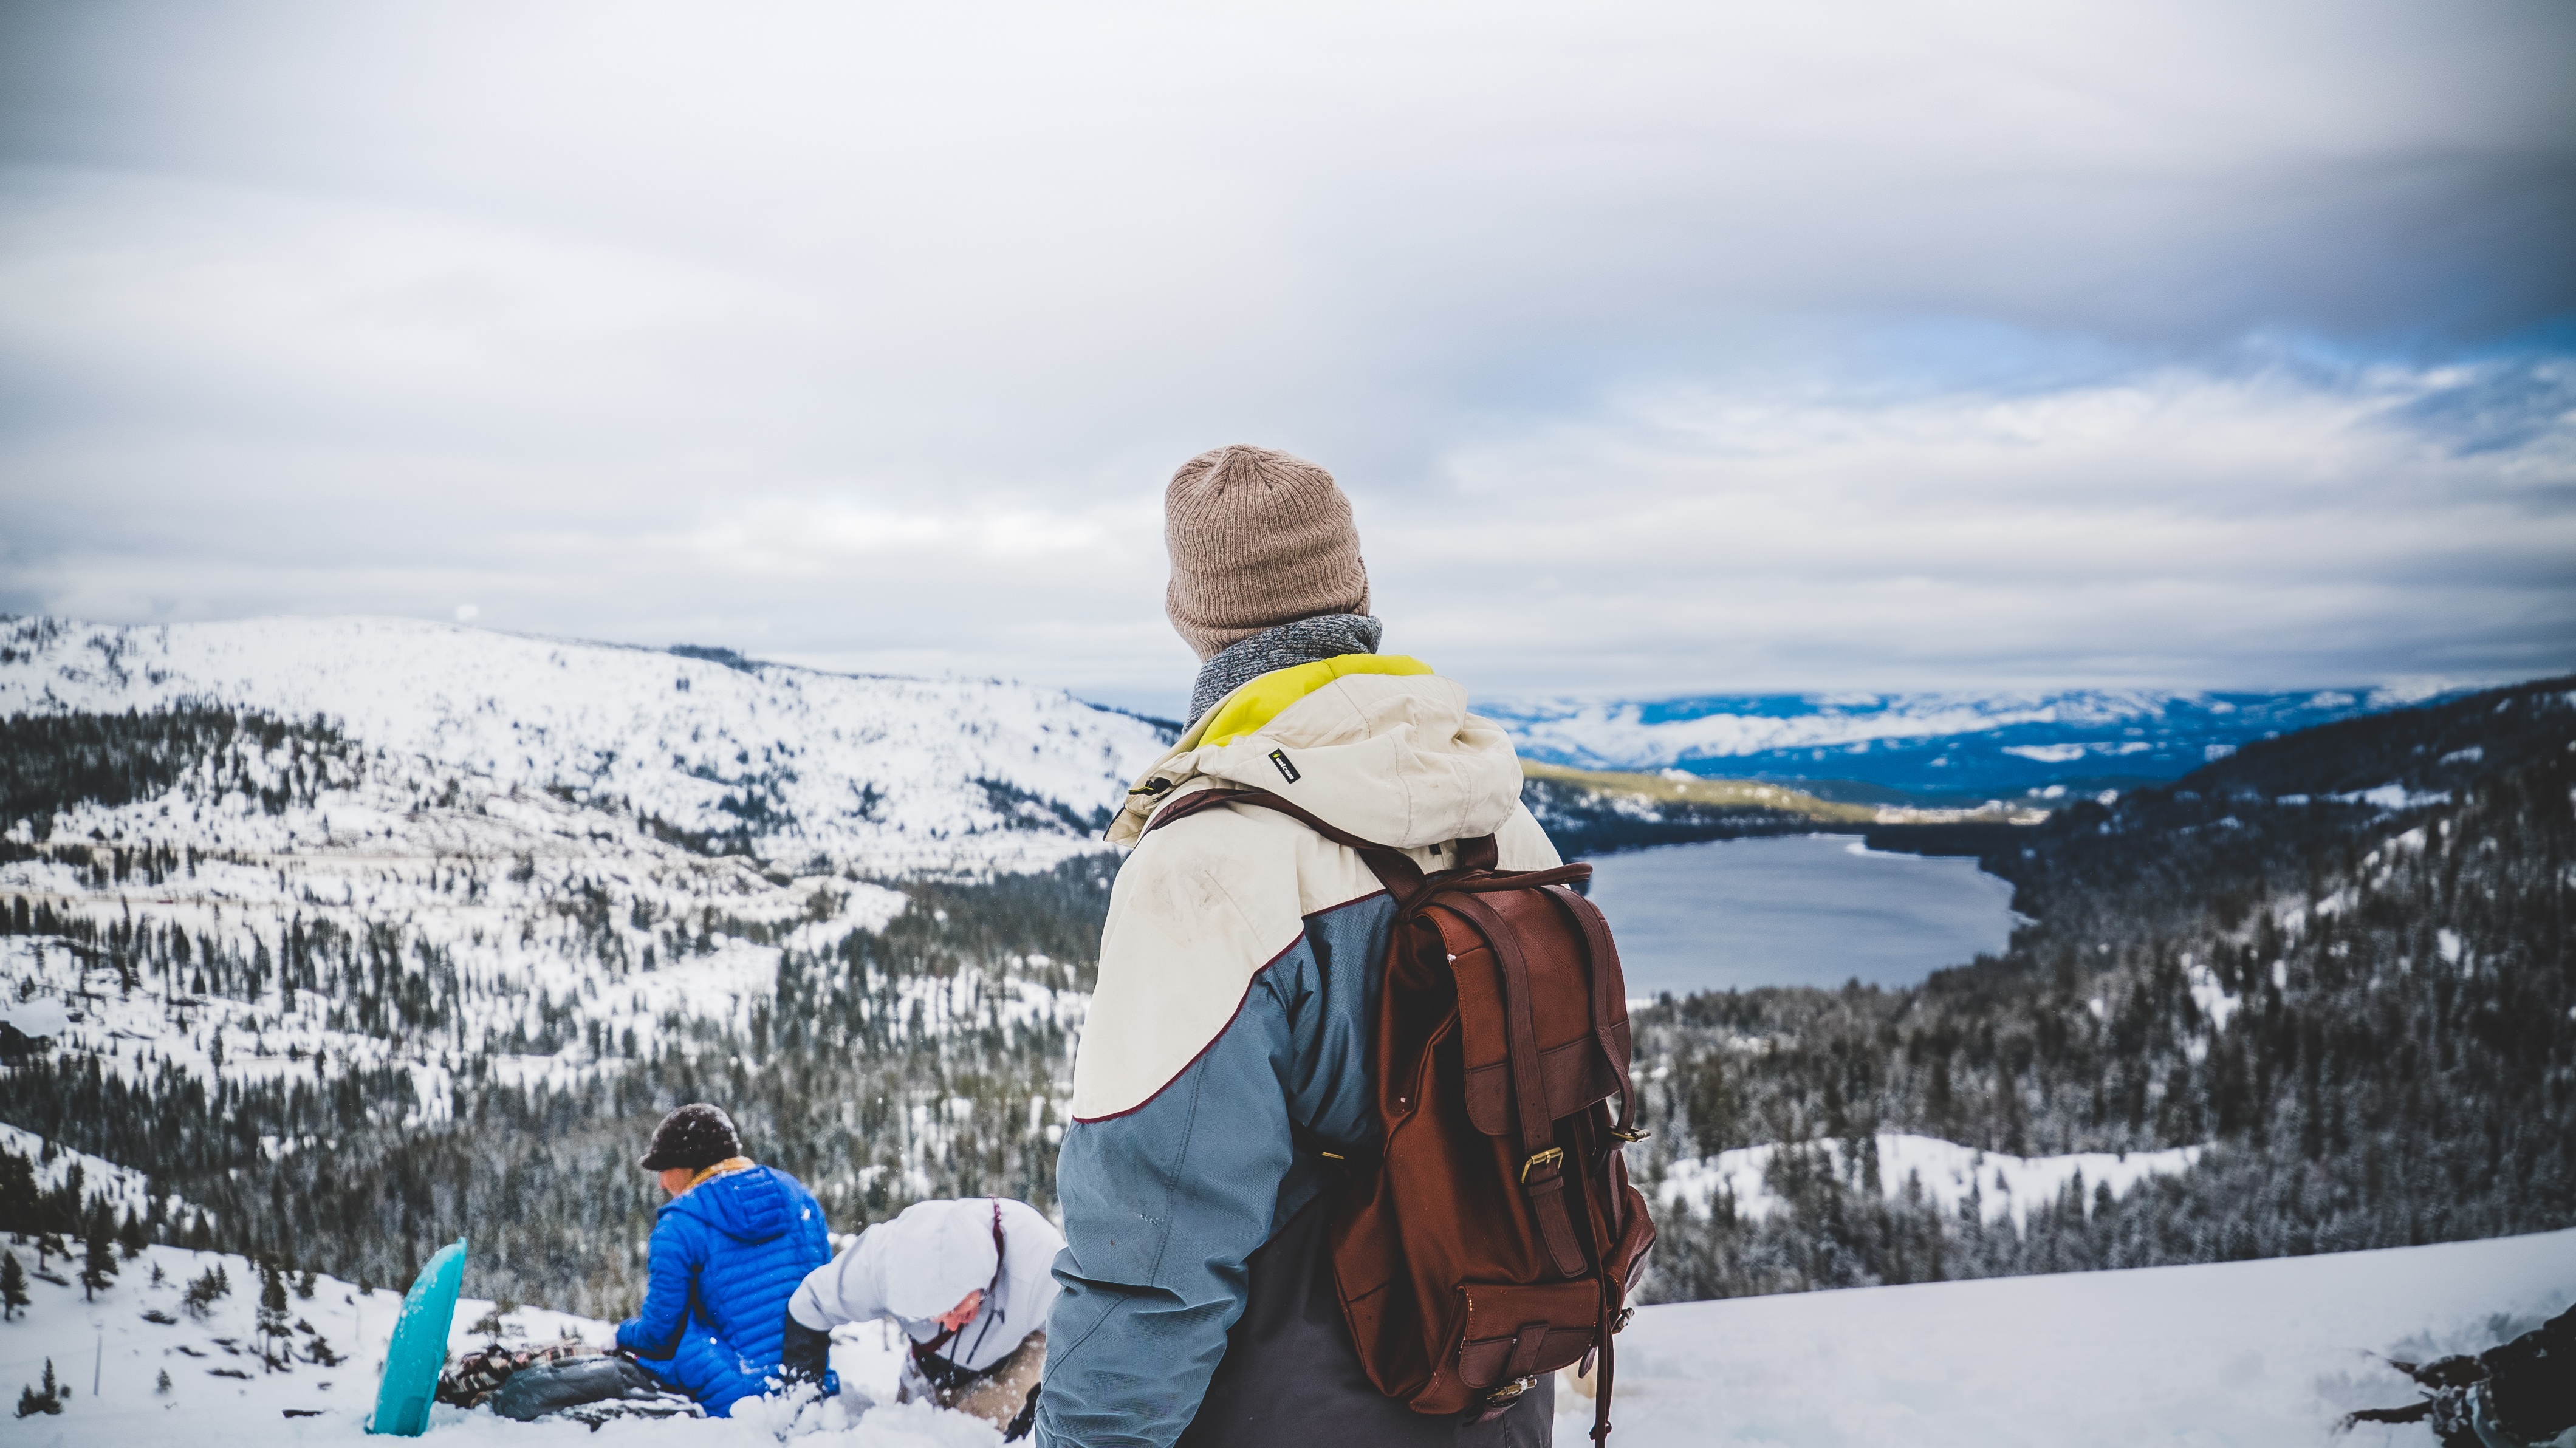
person, mountain, snow, winter, hiking, lake, adventure, mountain range, weather, season, summit, beanie, mountaineering, alps, ski, footwear, ski mountaineering, ski equipment, mountainous landforms